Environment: real
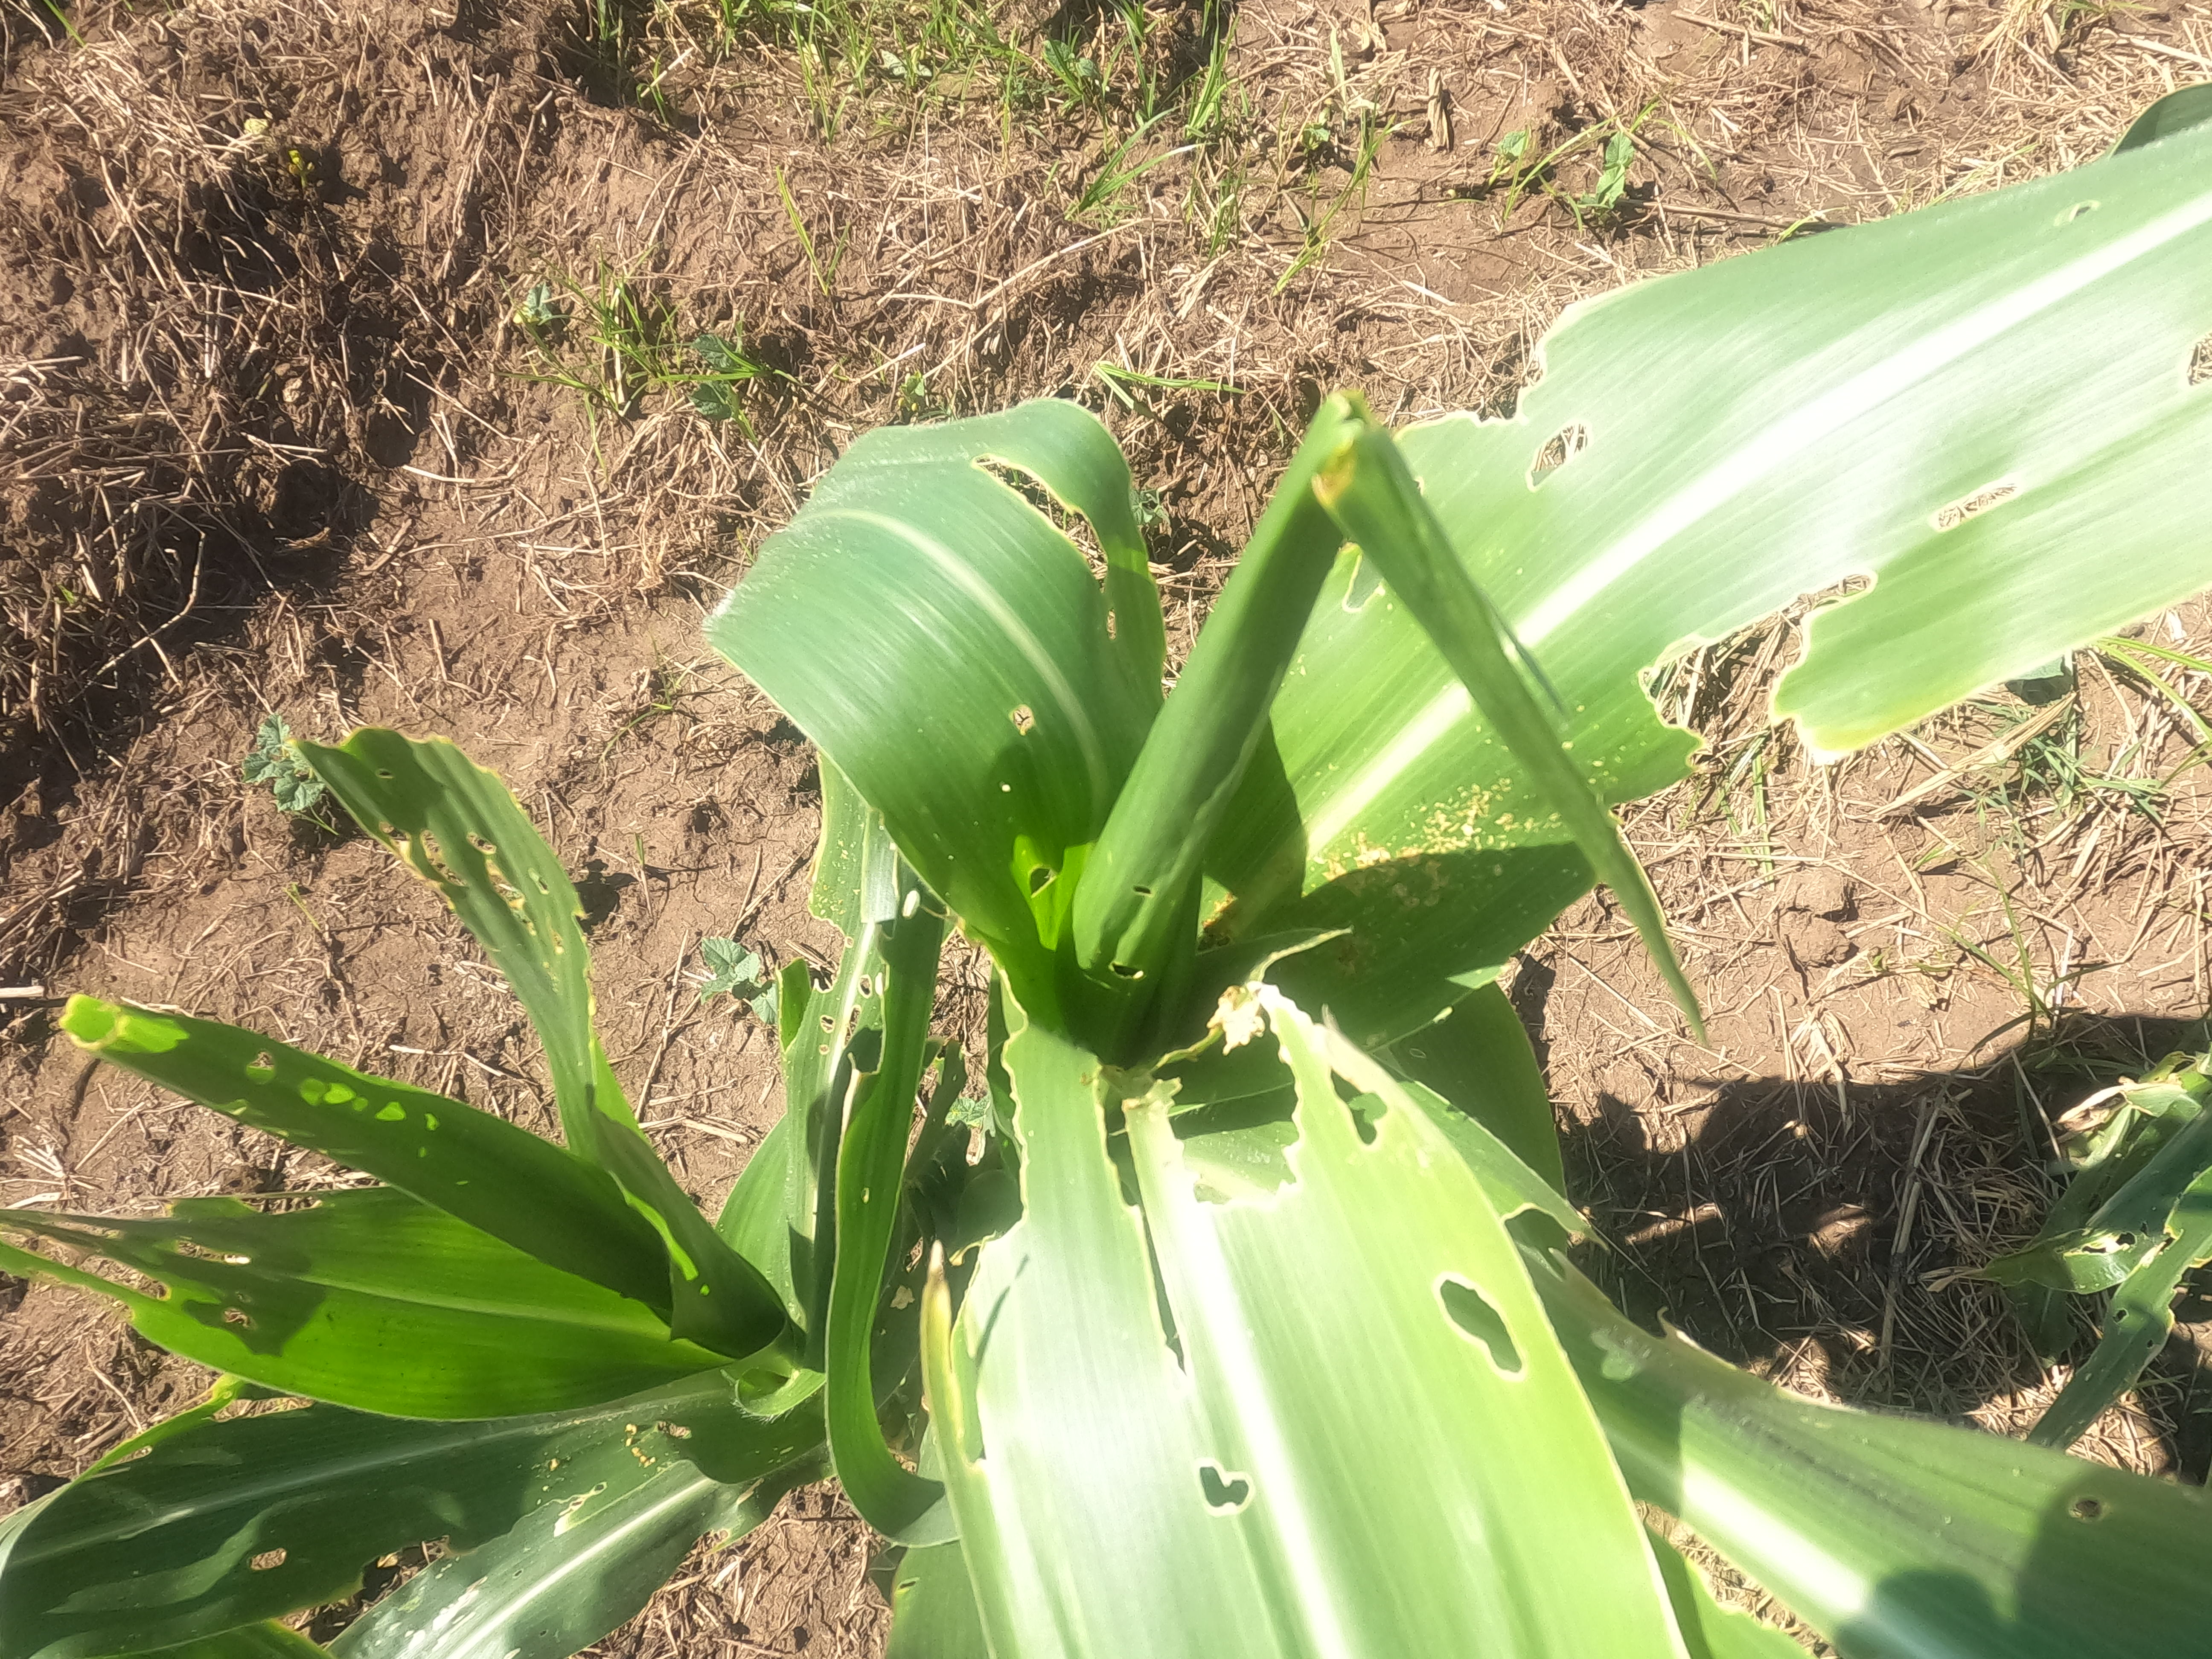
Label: fall_armyworm